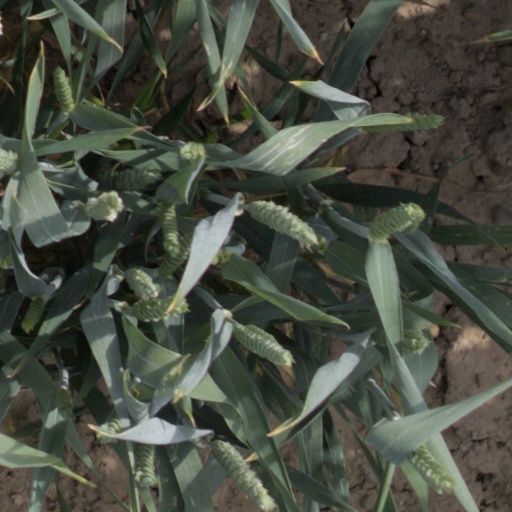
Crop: wheat